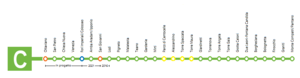
La ligne C du métro de Rome est l'une des trois lignes du réseau métropolitain de Rome. Elle traverse l'agglomération d'Est en Ouest sur 19 kilomètres, mais doit à terme totaliser 25,6 km. Entièrement automatisée, elle emprunte une partie importante du tracé de l'ancienne ligne ferroviaire reliant Rome à Fiuggi.